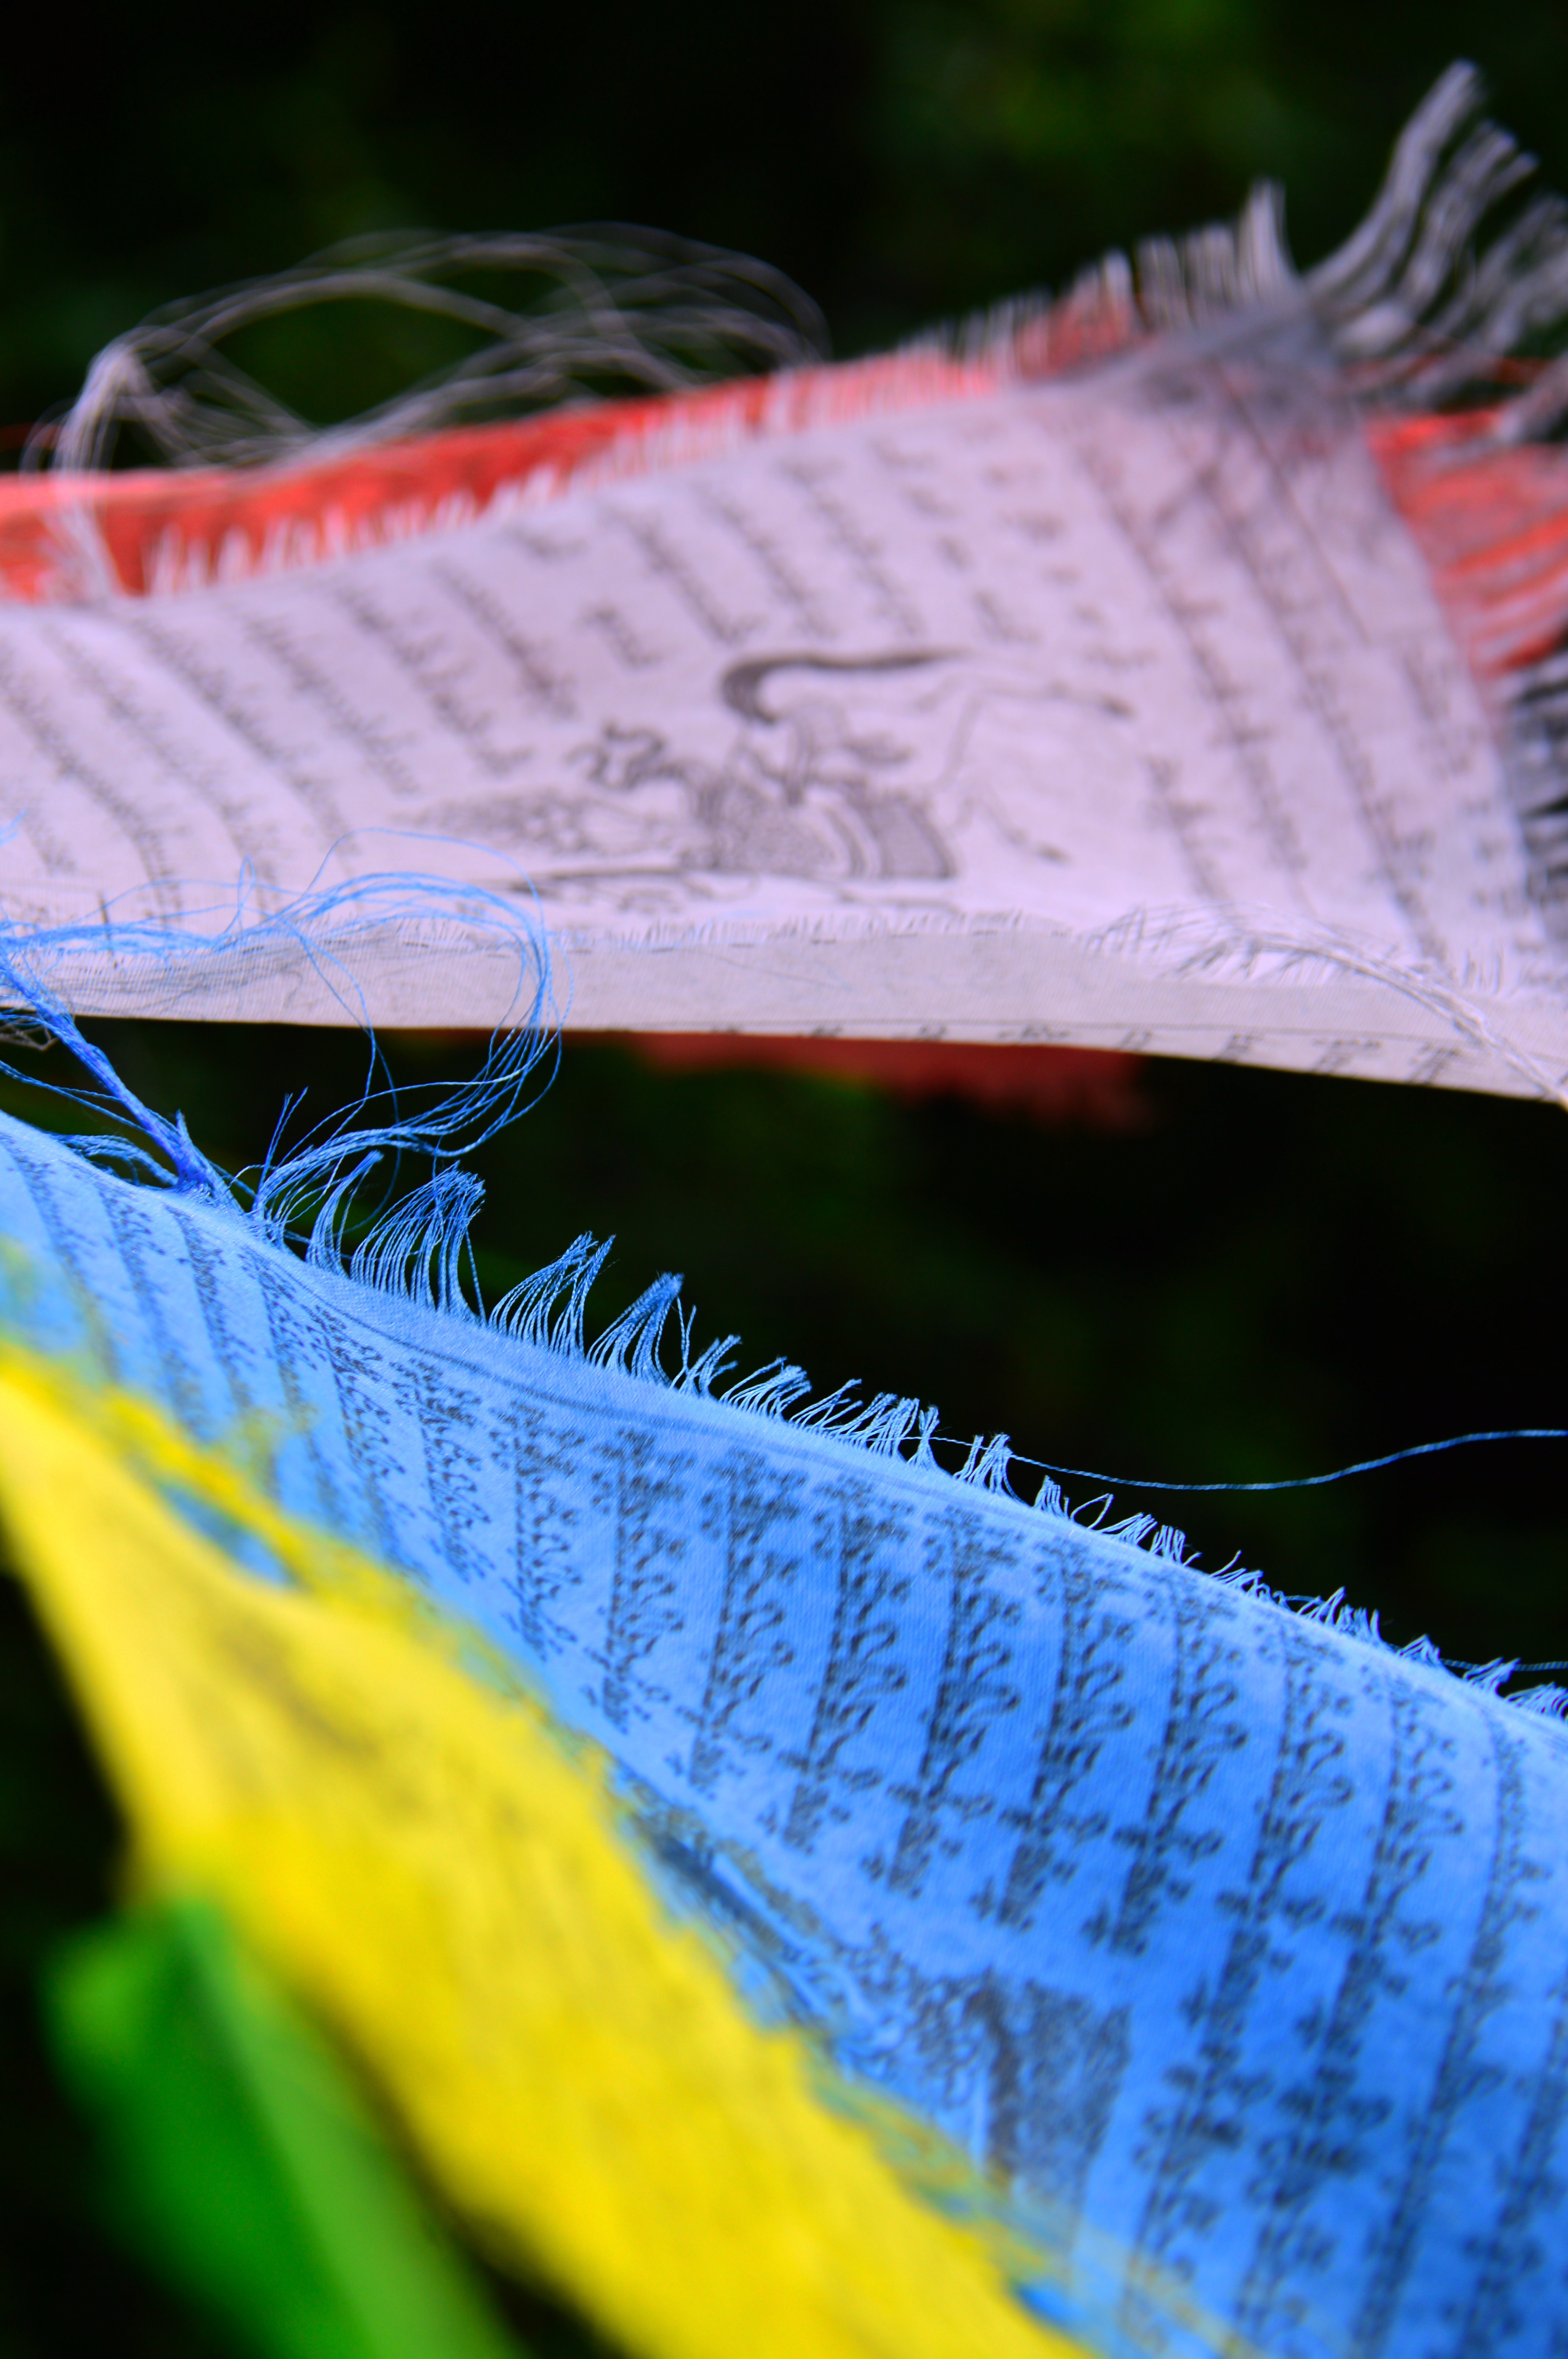
art, blue, green, yellow, close up, leaf, macro photography, textile, material, thread, grass